Mir Xanzad

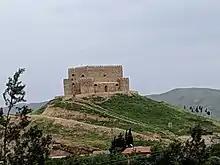
Xanzad Castle, the place which Xanzad ruled for seven years.

Evliya Celebi, a Turkish explorer who lived between 1611 and 1684, described Xanzad in his diary:"In the time of Sultan Murad IV [1623-40], the districts of Harir and Soran were ruled by a venerable lady named Khanzade Sultan. She commanded an army consisting of twelve thousand foot soldiers with firearms and ten thousand mounted archers. On the battlefield, her face hidden by a veil and her body covered with a black cloak, she resembled [the legendary Iranian hero] Sam, the son of Nariman, as she rode her Arabian thoroughbred and performed courageous feats of swordsmanship. At the head of a forty to fifty thousand strong army, she several times carried out raids into Iran, plundering Hamadan, Dargazin, Jamjanab and other considerable cities and returning to Soran victorious, loaded with booty."The name of Xanzad, the legendary Kurdish warrior queen, remains alive and is commemorated through various Kurdish songs and poems, including the Laskiri poem.